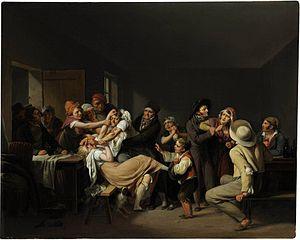
28 janvier : départ de Saint-Louis de Gaspard Théodore Mollien. Il explore le Sénégal et la Gambie : il traverse le Fouta-Djalon avec un âne et un interprète peul et revient par la Guinée portugaise, épuisé par les maladies tropicale, mais riche de renseignements ethnographiques et topographiques. Il est de retour Saint-Louis le 15 janvier 1819.